Judiciary of Gibraltar

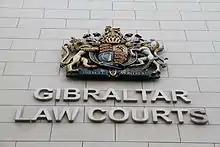
The new law courts

New courts were opened in September 2012 by the Minister of Justice Gilbert Licudi. The new purpose-built building houses seven courts, one for a coroner, two for magistrates and four courtrooms for the Supreme Court.